HIV/AIDS in Malawi

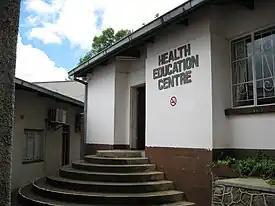
Health Education Center in Blantyre, Malawi

Students in Malawi have expressed high levels of dissatisfaction regarding the HIV/AIDS-related education and support they receive at school. According to a survey of students in Malawi, most secondary students do not believe that the HIV/AIDS curricula at their schools provide them with an adequate understanding of the disease. Although the Malawian government and non-governmental organizations have conducted many campaigns to improve awareness about HIV/AIDS in schools, there is still a significant shortage of age-appropriate audio and visual educational materials relating to HIV/AIDS available to instructors, particularly in rural areas. In addition, most teachers cannot identify the students in their classes who have been personally affected by the epidemic, either through friends or relatives, which suggests that school-based support for HIV/AIDS is minimal. However, despite this lack of support, surveys indicate that children who have been affected by the epidemic do not usually experience HIV/AIDS-based discrimination at school.